George Tscherny

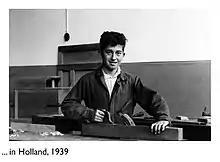
George Tscherny at vocational school in Holland, 1939

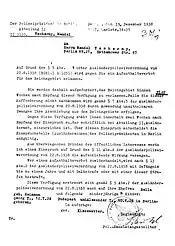

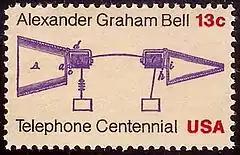

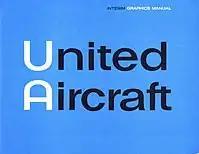

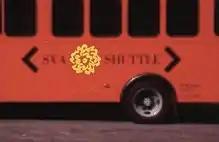
Shuttle bus for the School of Visual Arts featuring Tscherny's logo design.

George Tscherny was born July 12, 1924, in Budapest, to parents Mendel Tscherny and Bella Heimann. His family was Jewish. In 1926, they moved to Berlin, Germany, where they lived until he was 14. In December 1938, one month after "Kristallnacht", Tscherny and his 12-year-old brother escaped illegally into Holland, where they were granted asylum. Tscherny studied cabinet-making in Holland’s vocational school system while living in various homes for refugee children. Meanwhile, his parents in Berlin having received deportation orders managed to emigrate via Norway to the United States, where they worked to secure United States visas and passage for their sons. Tscherny and his brother, having to return to Berlin in 1941 to secure entrance visas to Portugal, were confronted by the Gestapo for violating the deportation order not having realized that the order had applied to them as well. They were given two weeks to leave Germany, fortunately extended several times.